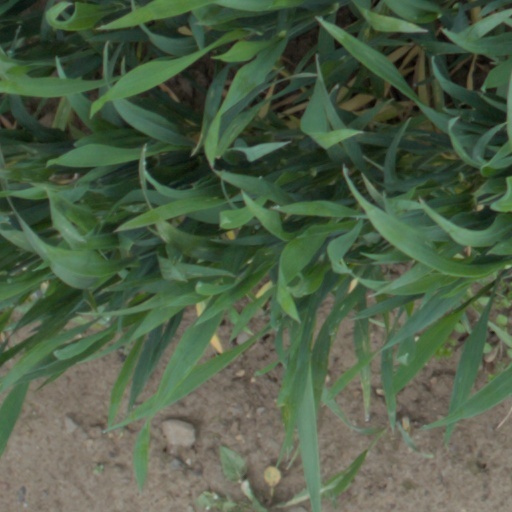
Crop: wheat